Polo Grounds

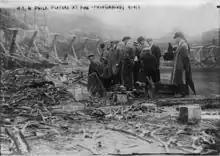
Giants players inspecting the burned ruins at the Polo Grounds, April 14, 1911

After the National League version of the New York Giants moved into Polo Grounds III in 1891, Polo Grounds II was sub-leased to the Manhattan Athletic Club and was referred to ever after as Manhattan Field. It was converted for other sports such as football and track-and-field.